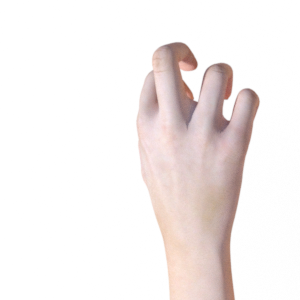
Label: rock